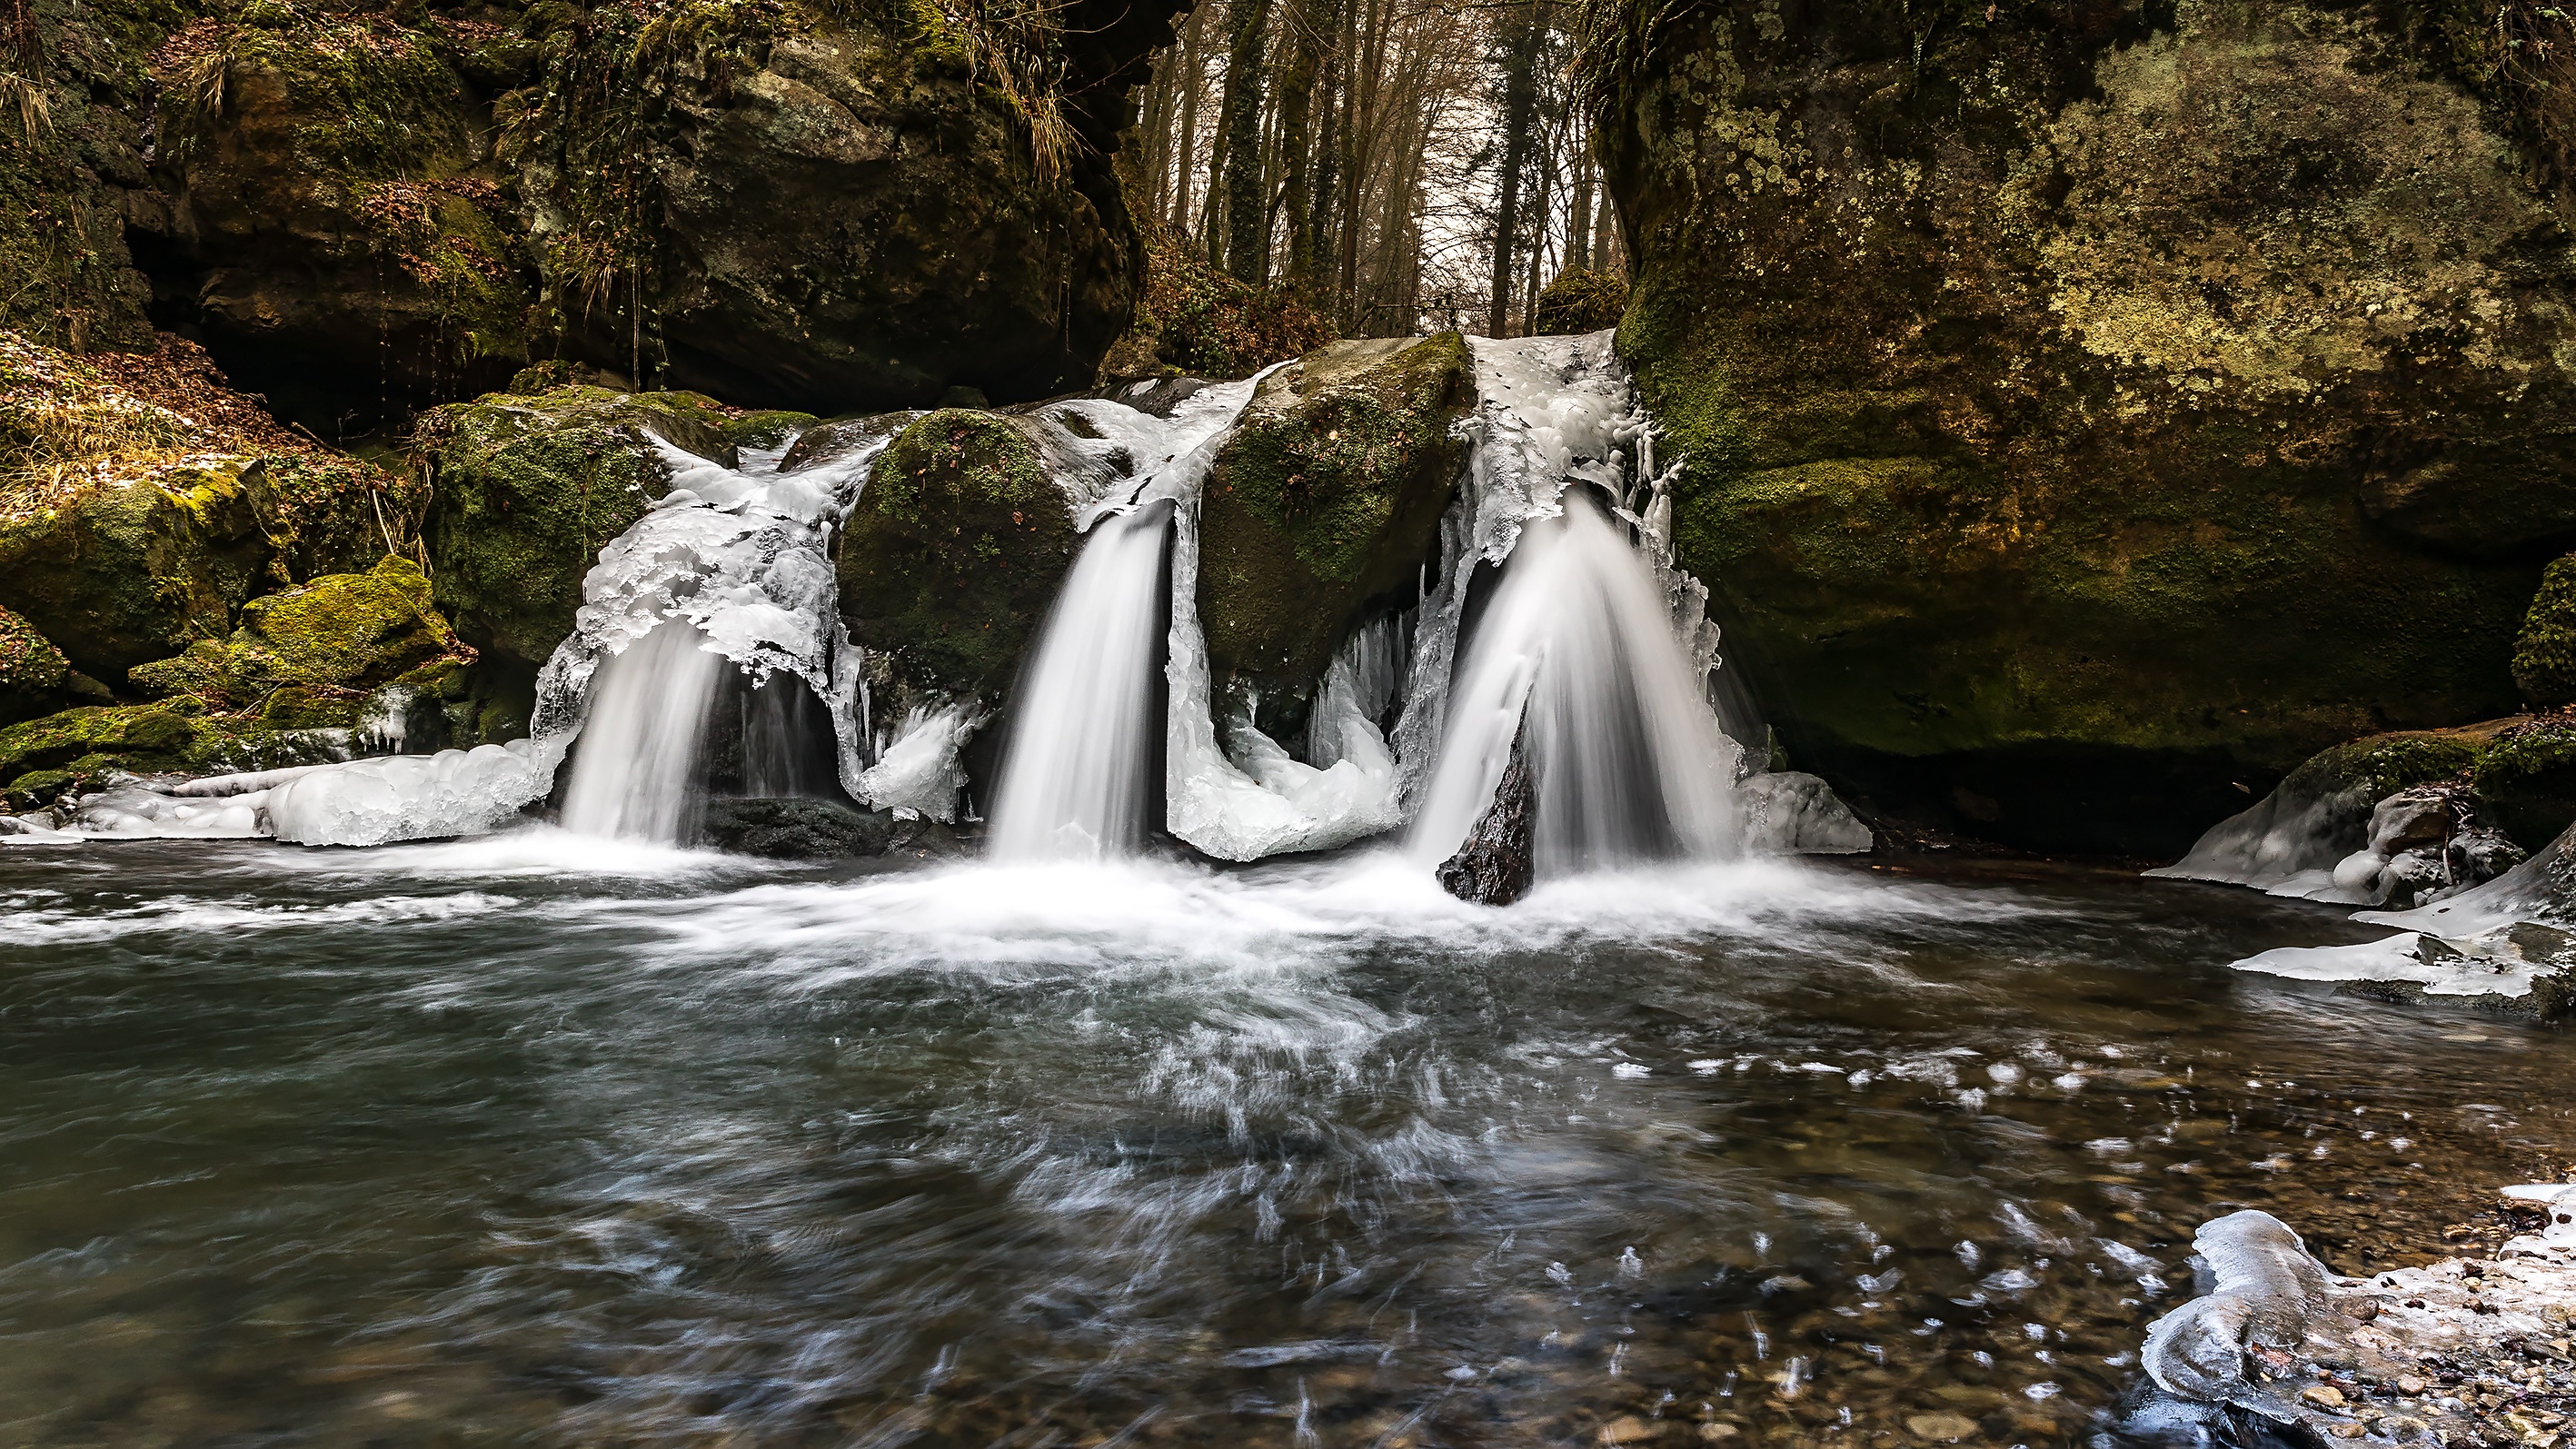
water, nature, forest, rock, waterfall, cold, winter, frost, river, stream, ice, autumn, rapid, frozen, season, body of water, wasserfall, wintry, water feature, watercourse